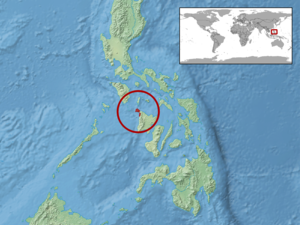
Gekko ernstkelleri est une espèce de geckos de la famille des Gekkonidae.